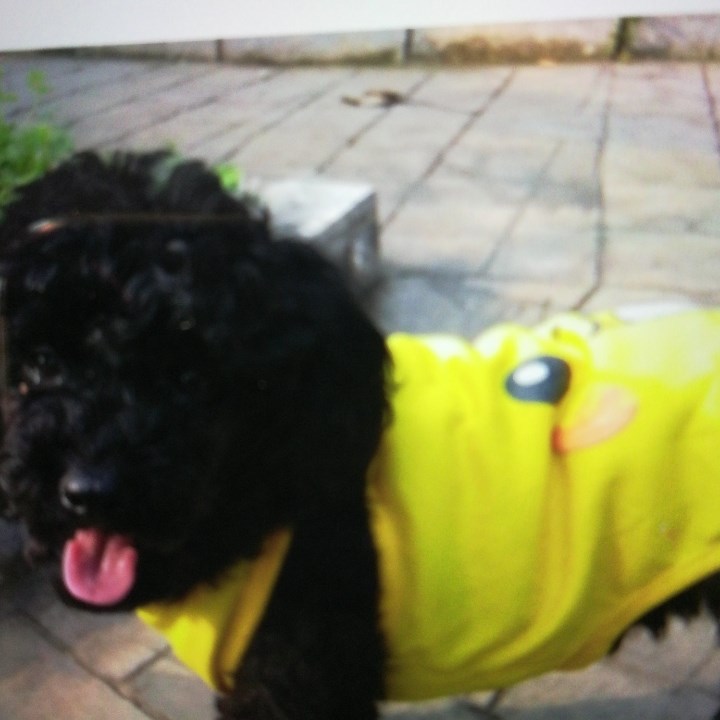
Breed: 7449-n000128-teddy